Jennifer Larmore

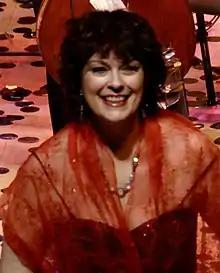
Larmore in 2013

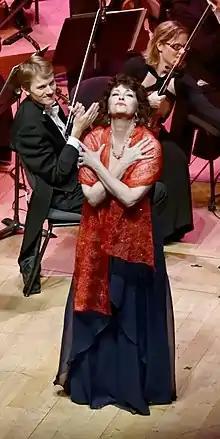
Jennifer Larmore at the End of Year Concert at the Auditorium Maurice-Ravel, Lyon, France, in 2013

Jennifer Larmore (born June 21, 1958) is an American mezzo-soprano opera singer, particularly noted for her performances in coloratura and bel canto roles which she has performed in the world's major opera houses. She was a professor at the Music College of Seoul National University from March 2021 to March 2024.In 2025 she sings “The Countess” in Pique Dame of Tchaikovsky at Teatro Reggio, Torino and at Berlin Deutsche Oper.